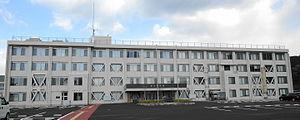
Kihoku est un bourg situé dans le district de Kitamuro, au Japon.